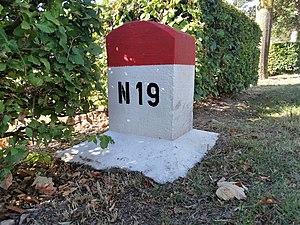
Borne kilométrique sur la N19 à Bettendorf.
La route nationale 19 est une route nationale luxembourgeoise reliant le lieu-dit du Bleesbruck, situé dans la commune de Bettendorf, à la localité de Reisdorf. Amputée à deux reprises, son tracé actuel longe la rive gauche de la Sûre sur toute sa longueur sans toutefois la traverser.